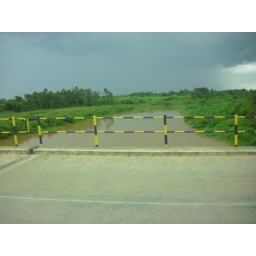
Kagera river as seen above the bridge from West